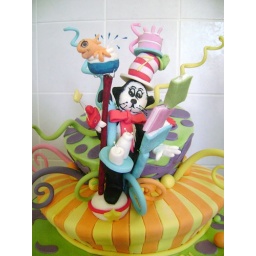
Cat in the hat cake